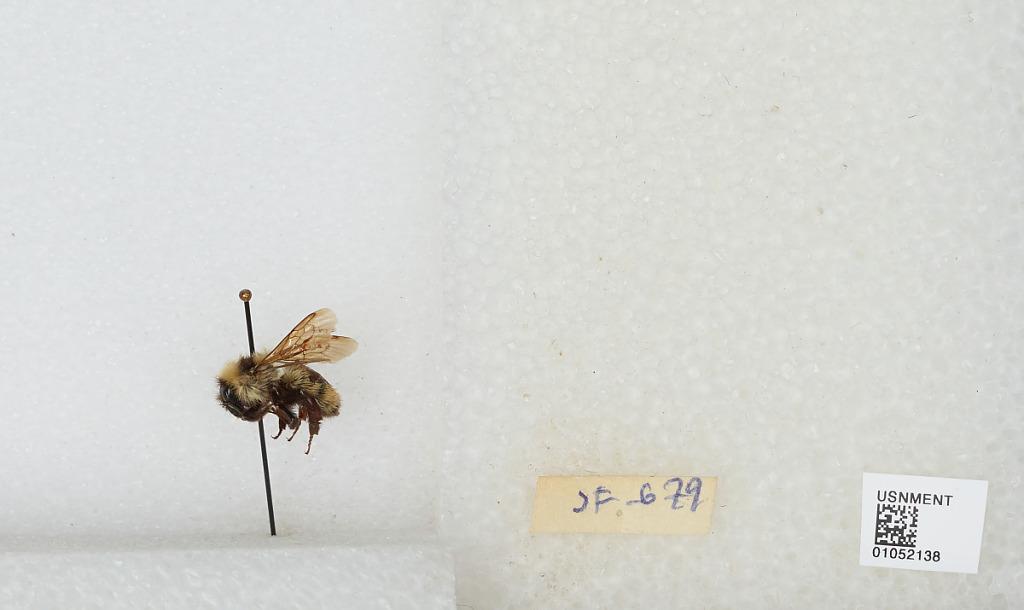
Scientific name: Bombus sp.